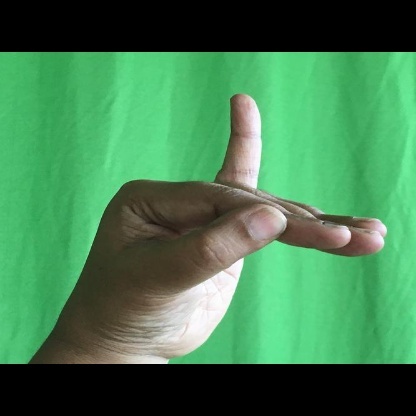
Mudra: Hamsapaksha